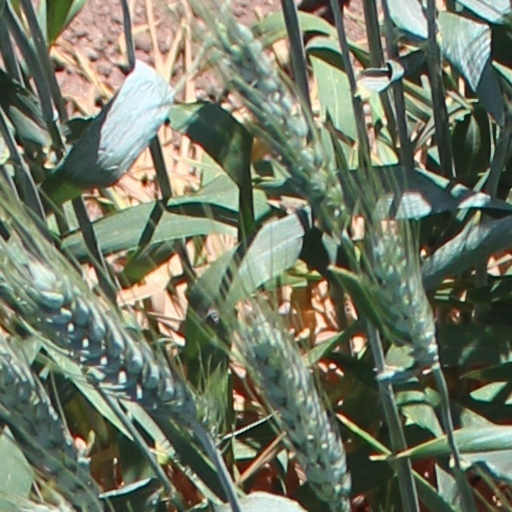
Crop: wheat